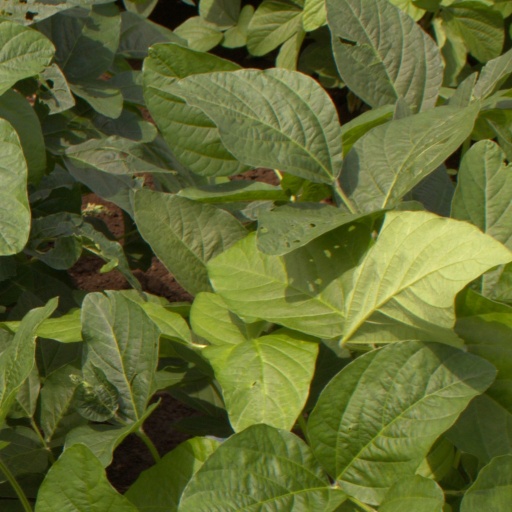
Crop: soybean